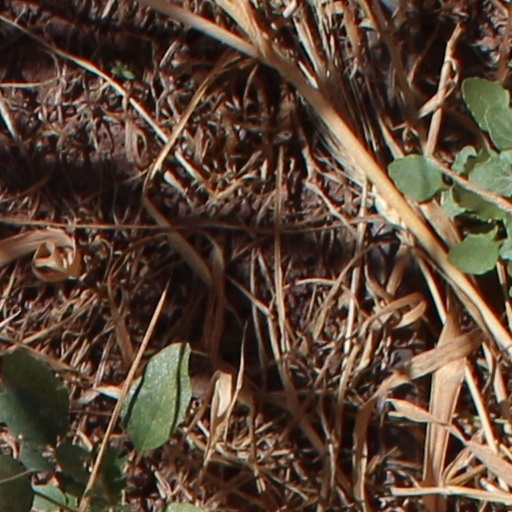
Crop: wheat